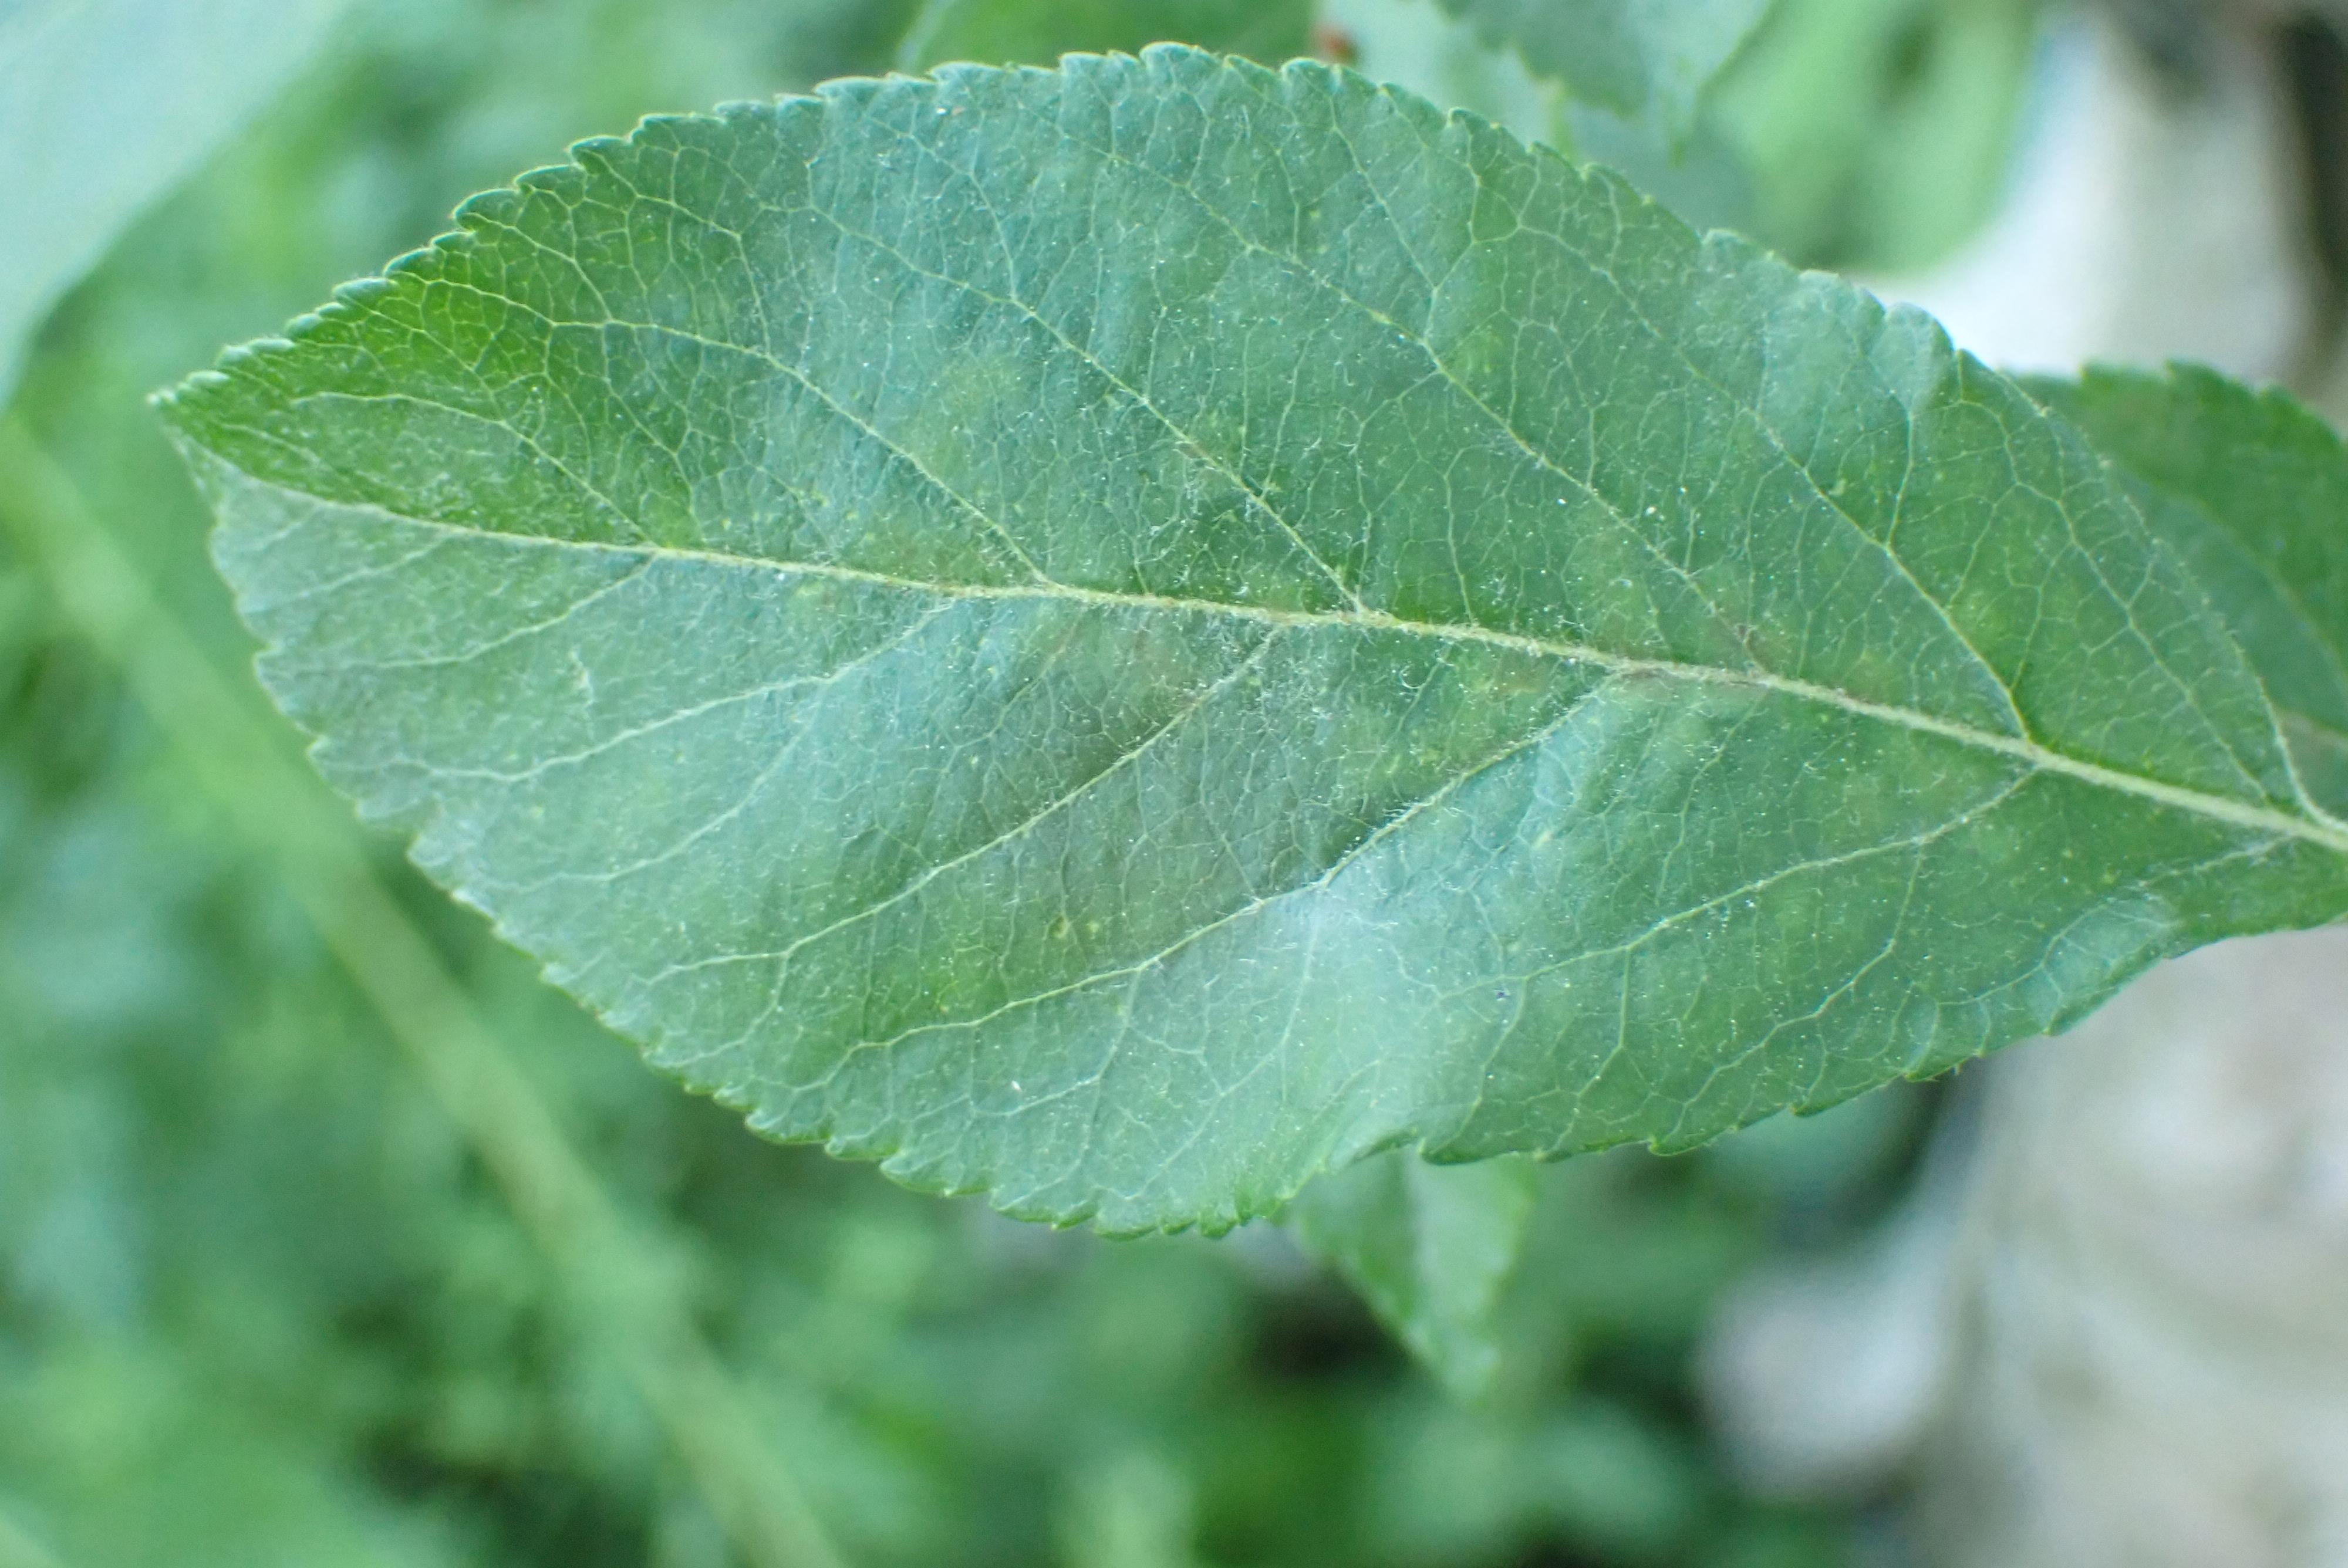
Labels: scab